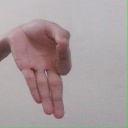
अक्षर: ज्ञ